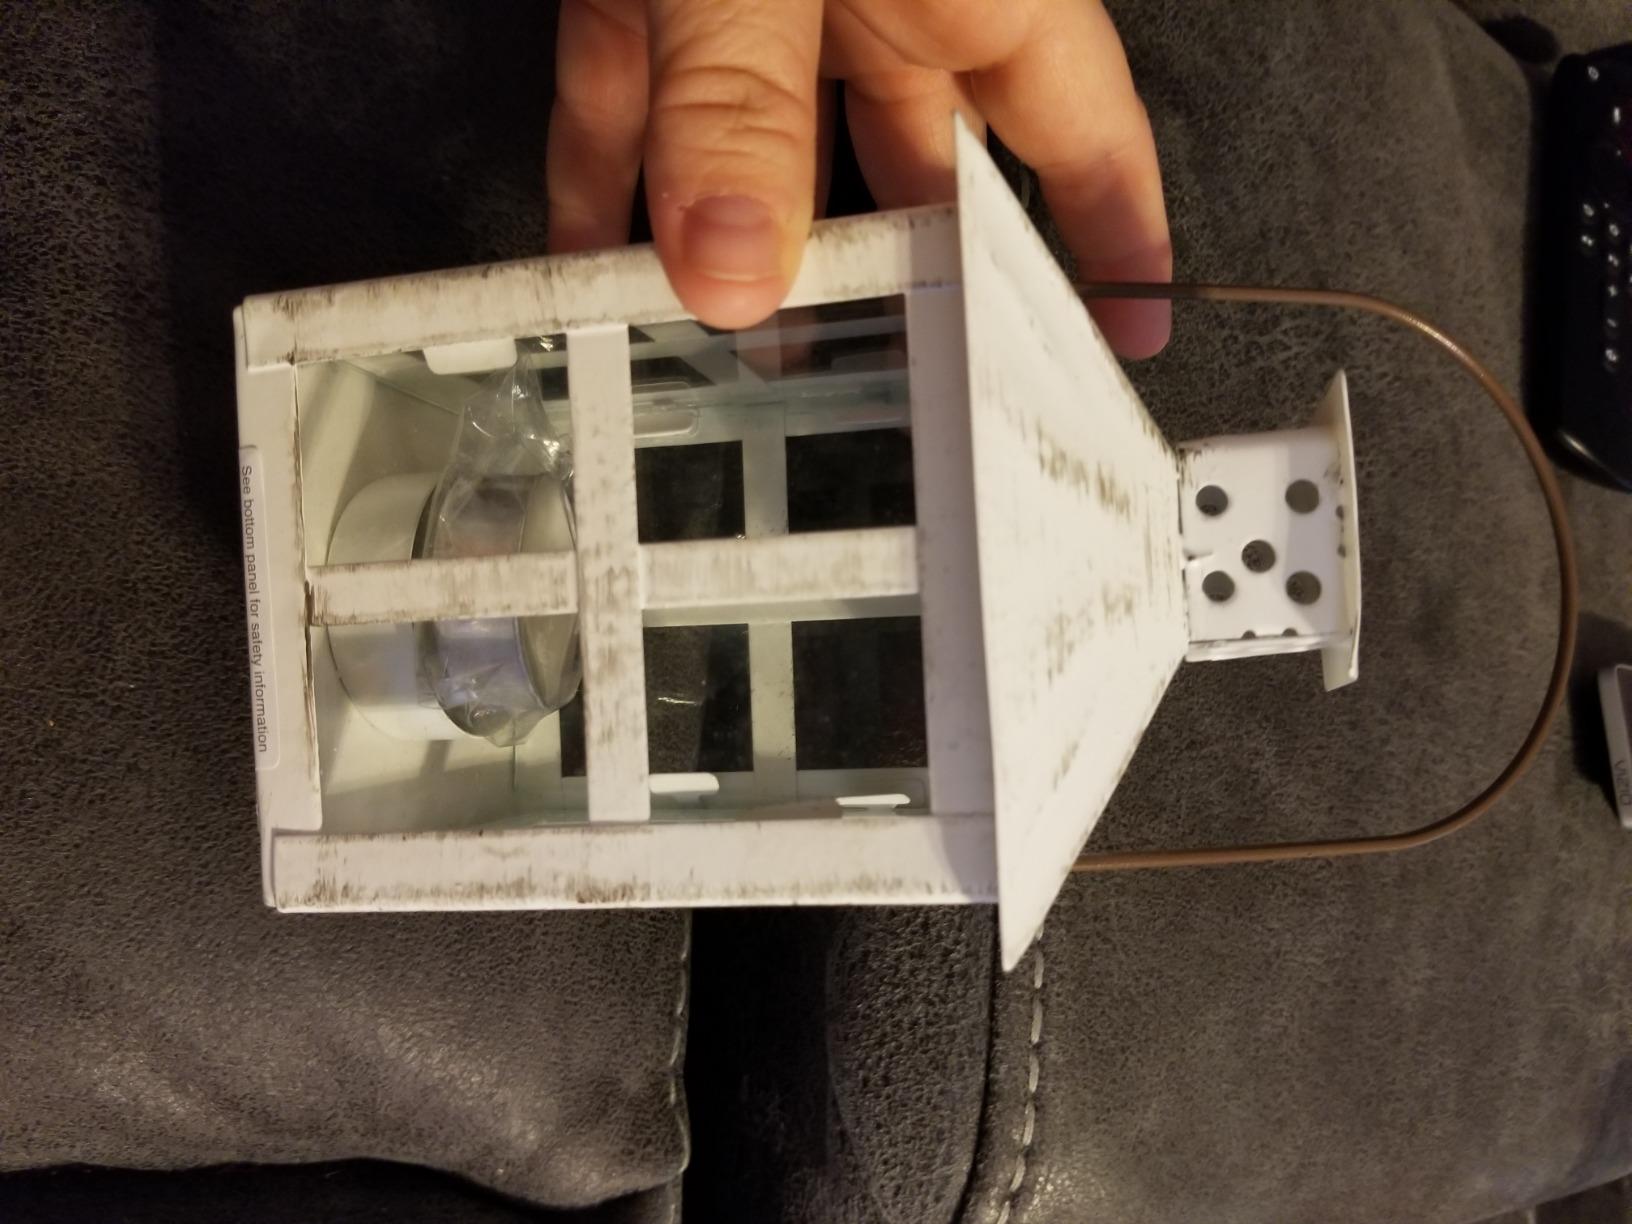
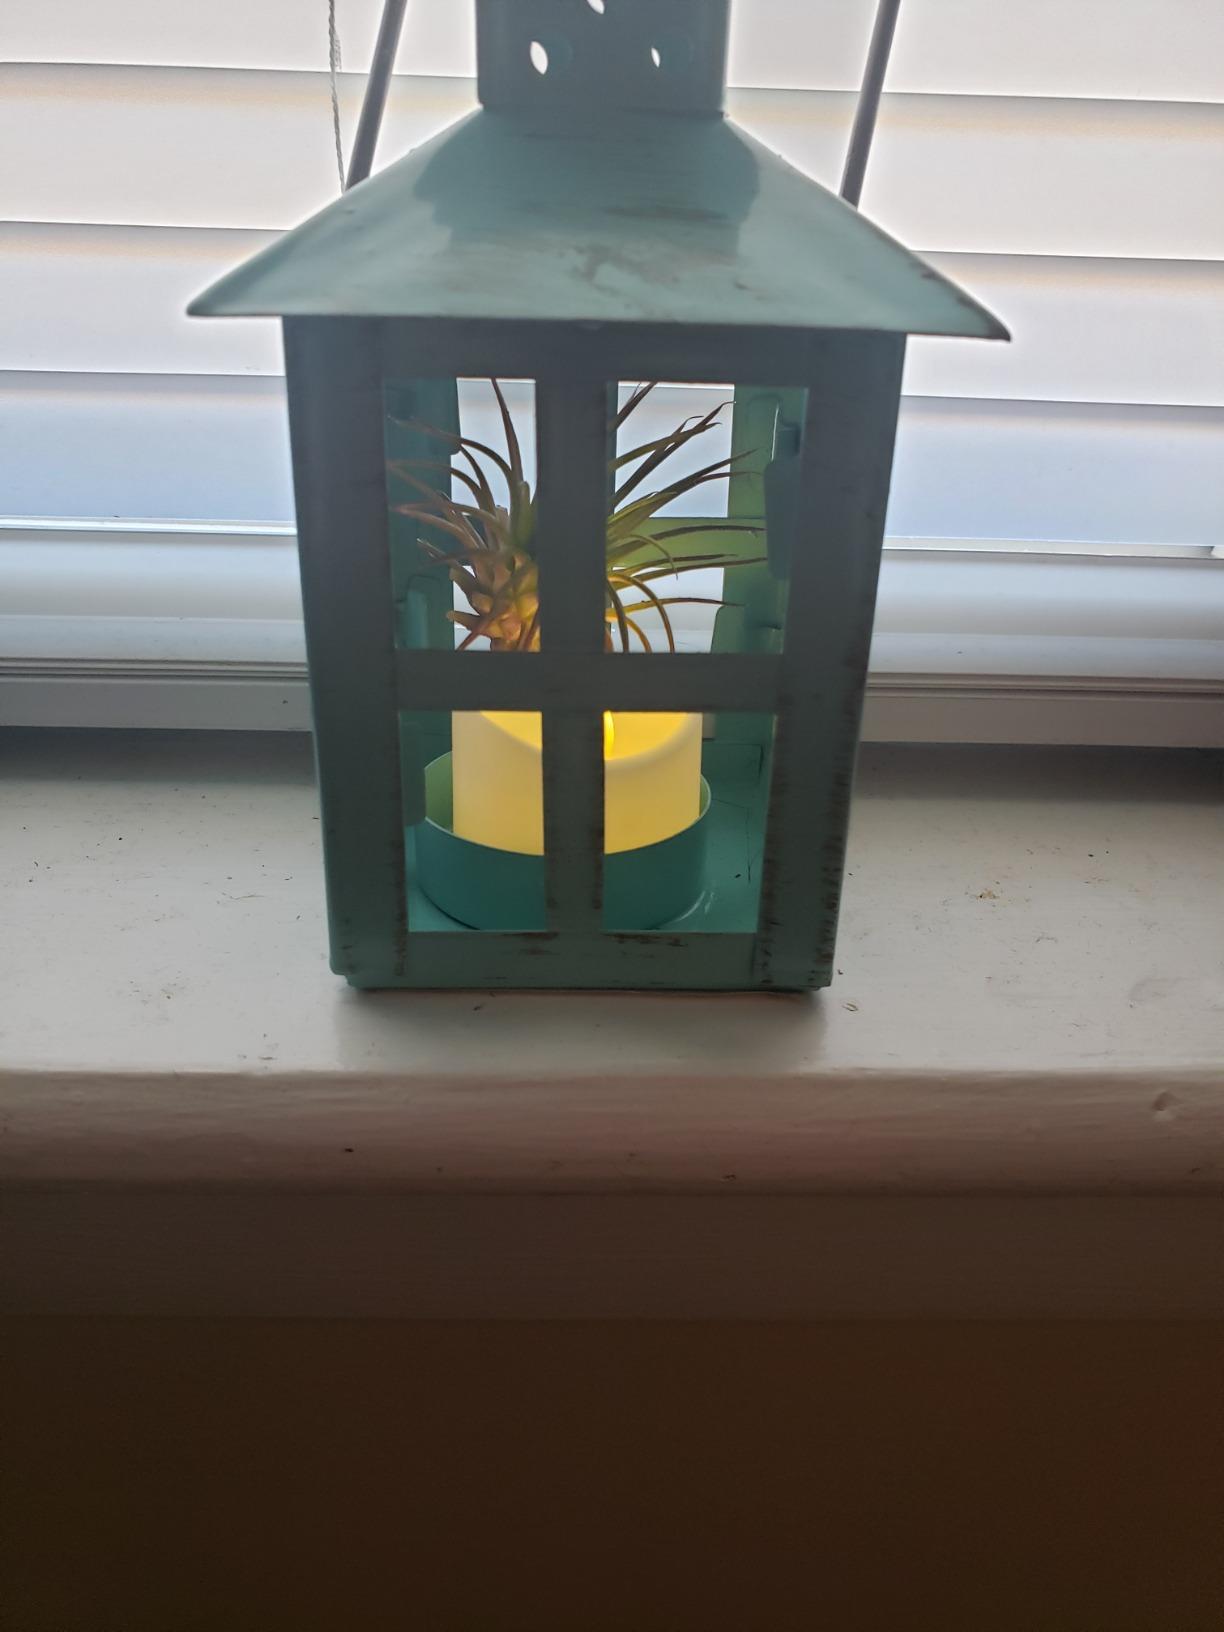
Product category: lantern
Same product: no